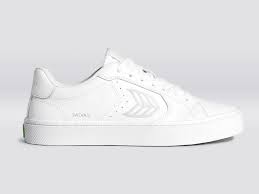
Label: Sneaker